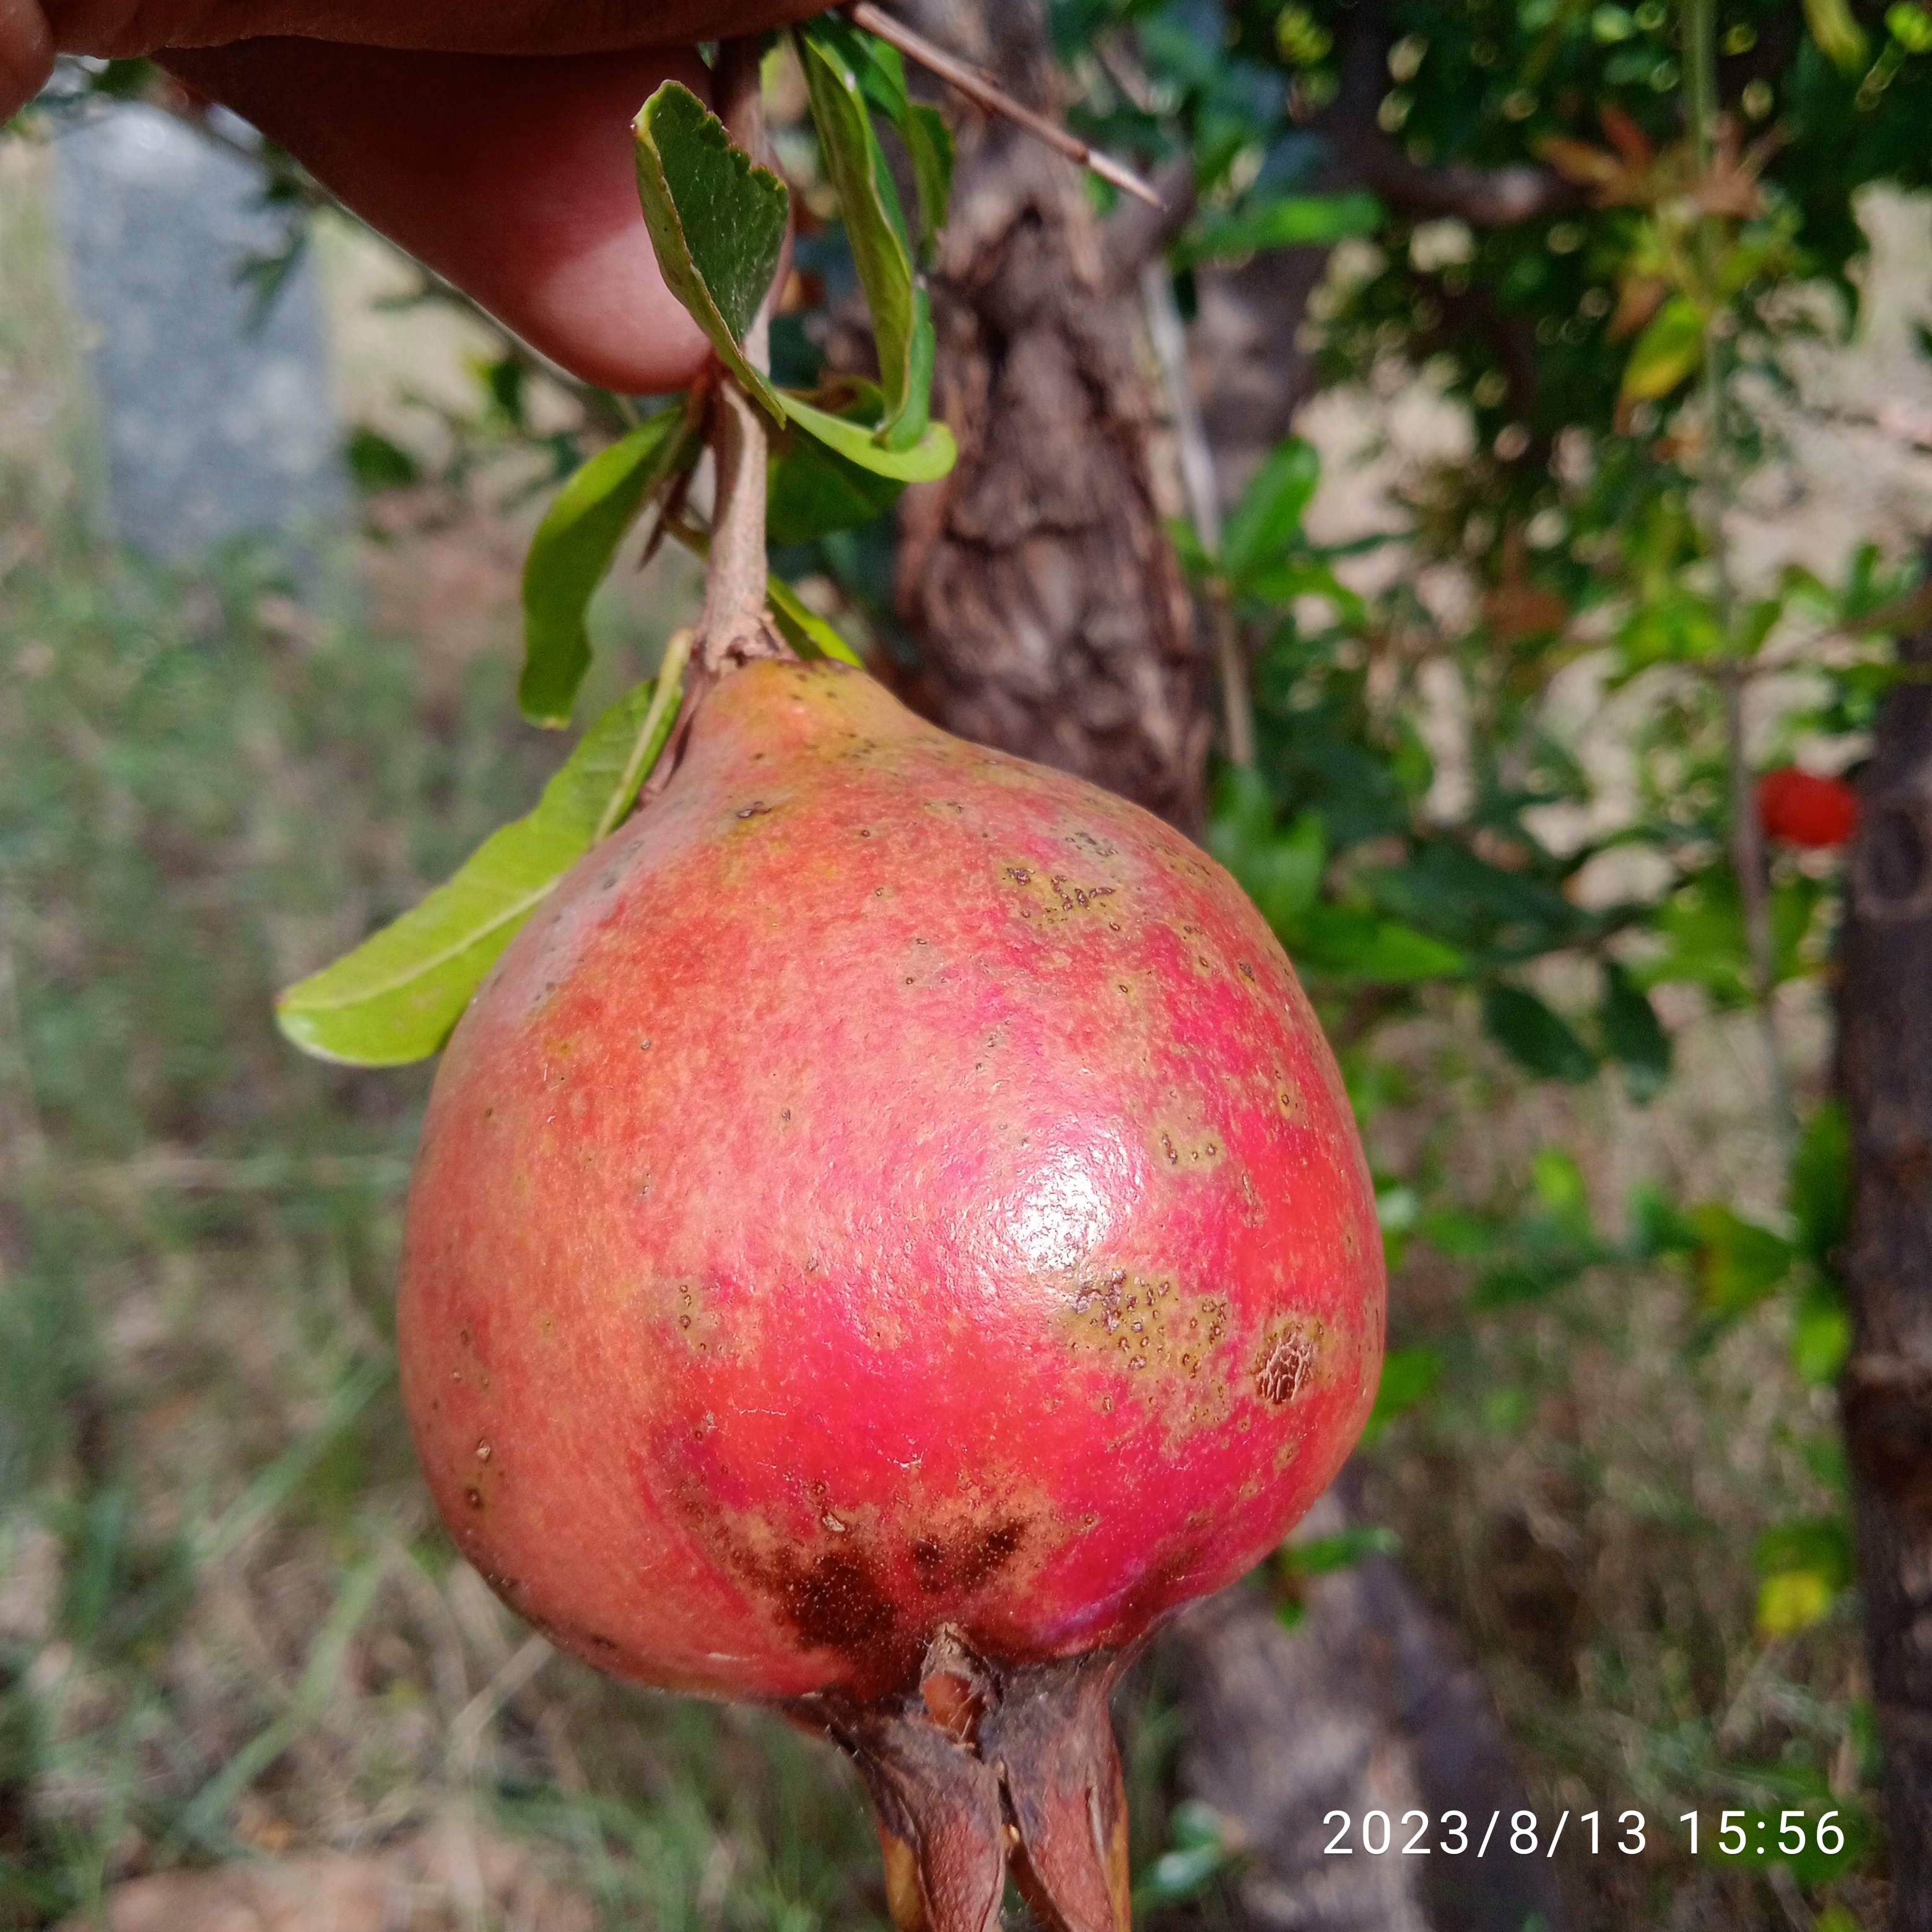
Label: Cercospora